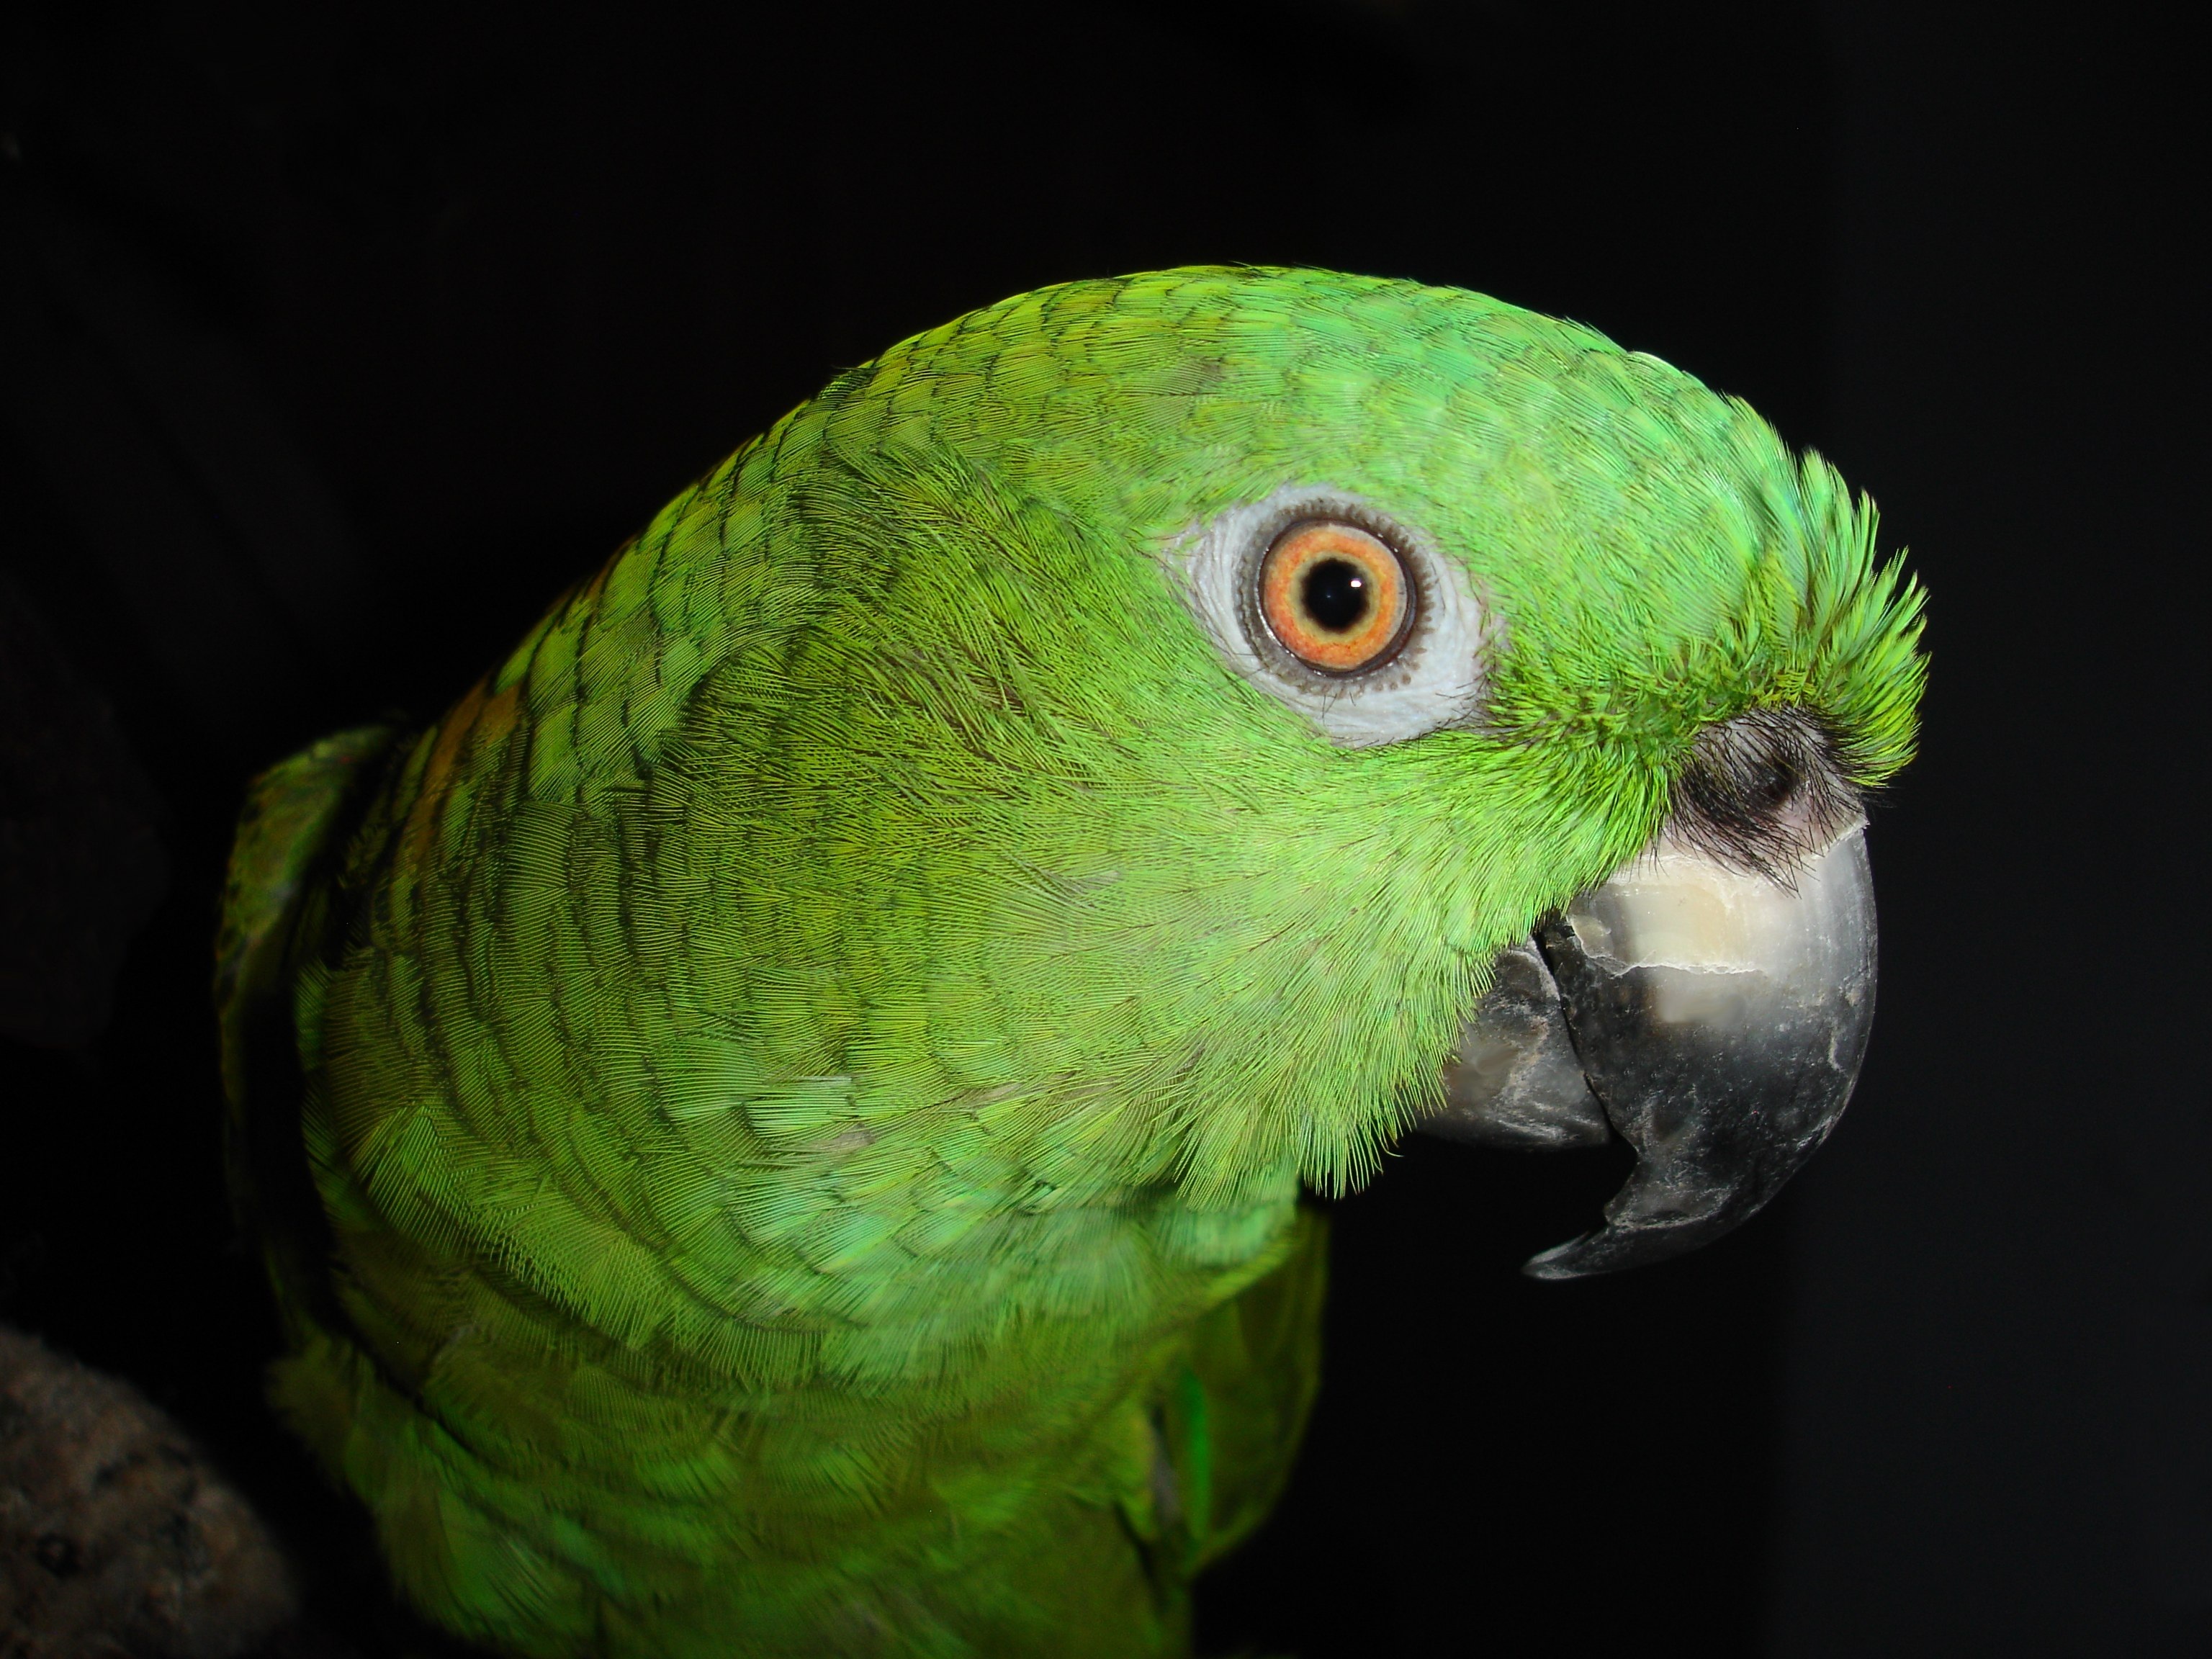
bird, animal, green, beak, fauna, plumage, lorikeet, macaw, close up, vertebrate, parrot, bill, parakeet, macro photography, yellow neck amazone, amazone, common pet parakeet